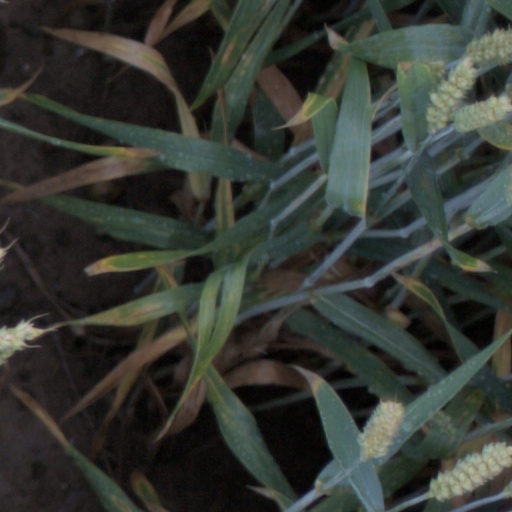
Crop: wheat